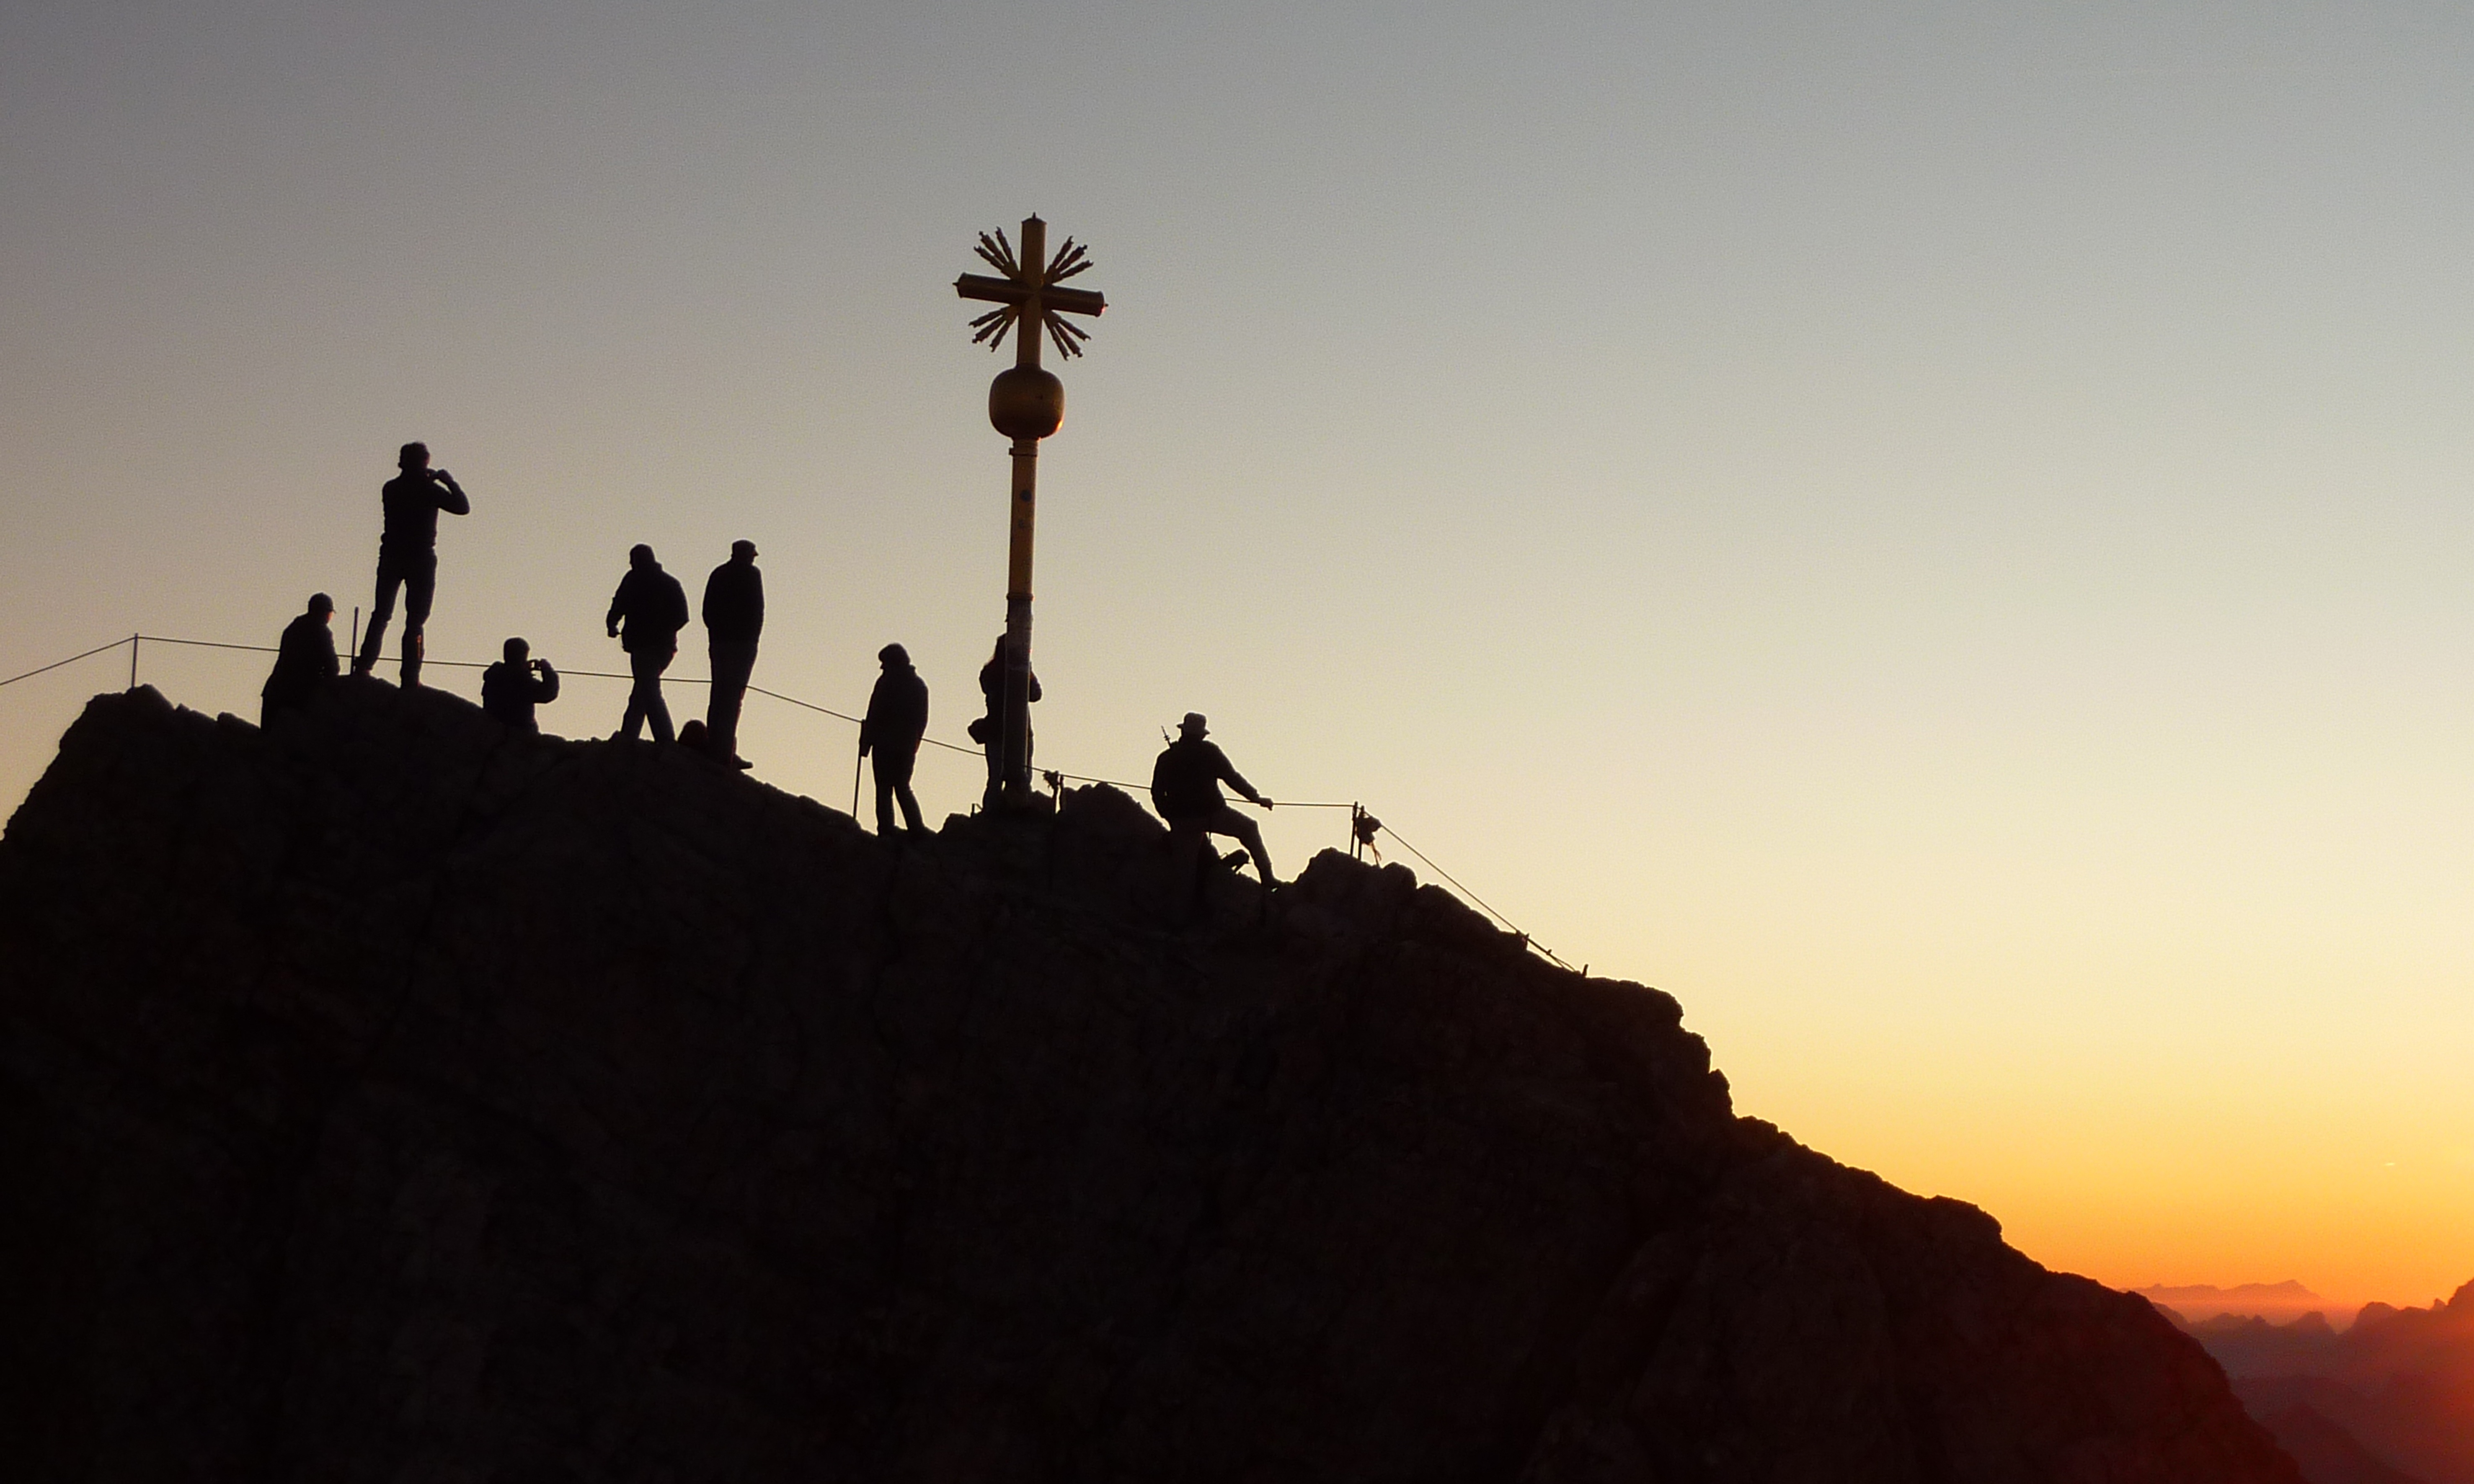
landscape, rock, horizon, silhouette, mountain, rope, cloud, sky, sunrise, sunset, sunlight, morning, dawn, dusk, evening, holiday, landmark, human, alpine, climber, freedom, summit, climb, mountain landscape, mountaineering, background, temple, mountaineer, mountains, wallpaper, zugspitze, backup, in the free, shadow play, summit cross, bergsport, screen background, climbing rope